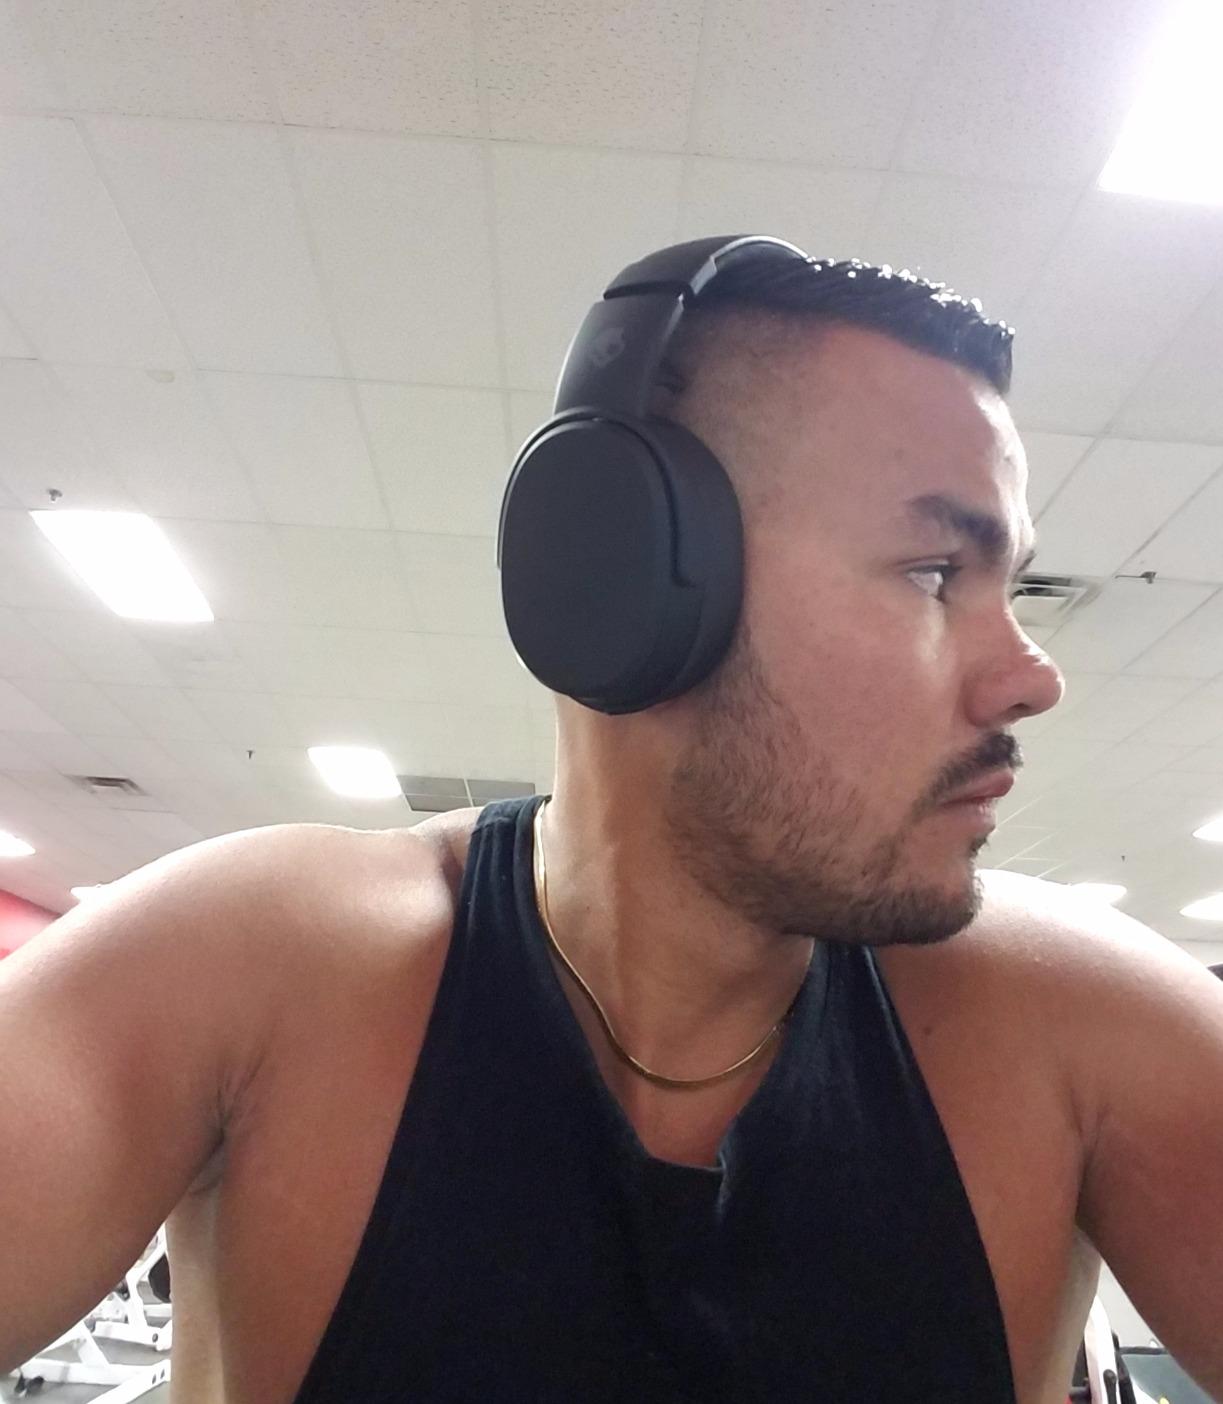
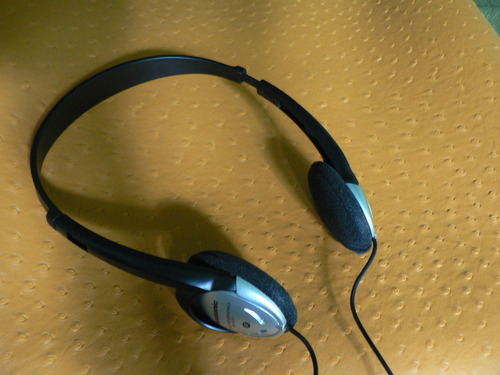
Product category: headphones
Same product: no